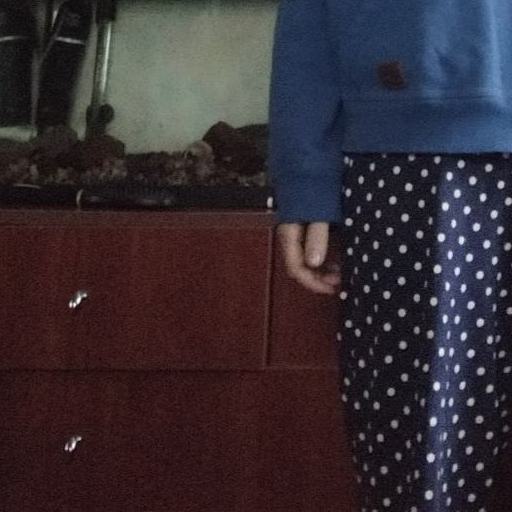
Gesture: no_gesture